Shinano-Moriue Station

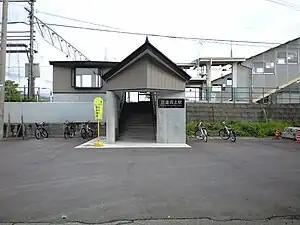
Shinano-Moriue Station in July 2008

is a railway station on the Ōito Line in Hokujō, in the village of Hakuba, Kitaazumi District, Nagano Prefecture, Japan, operated by East Japan Railway Company (JR East). Also known as Shinano-Morioka & Ueno.